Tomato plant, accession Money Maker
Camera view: horizontal (90 deg, fisheye); turntable rotation: 240 degrees
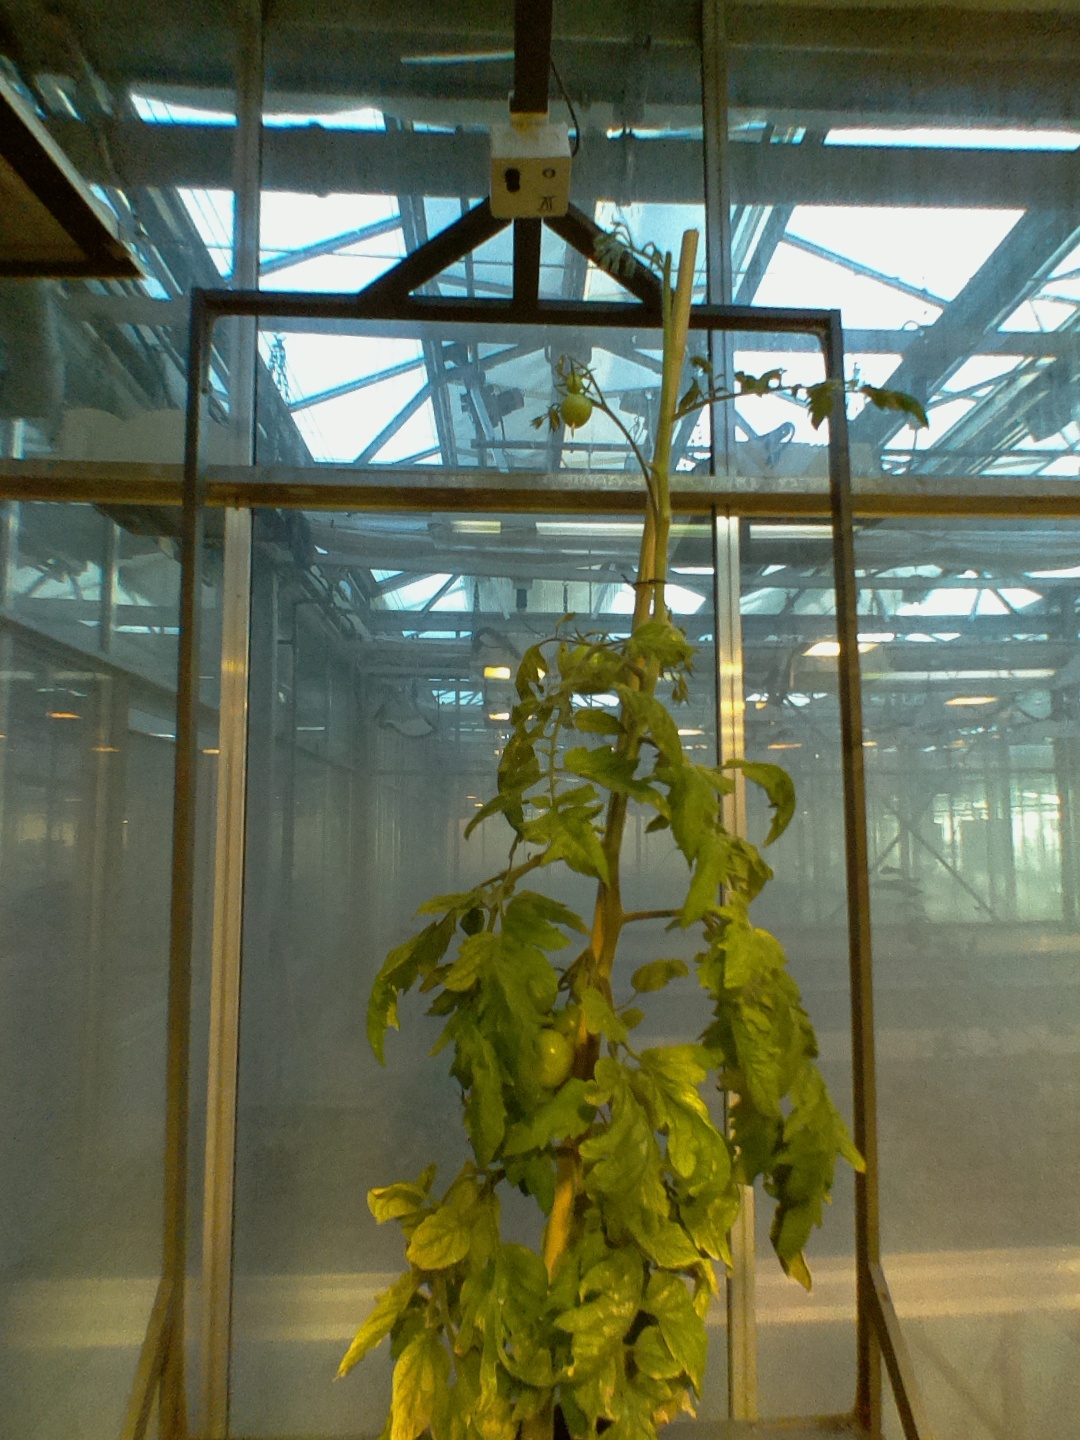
BBCH growth stage 79: 90% -100% of final fruit size